Fartown Ground

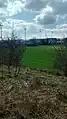
Looking at the Main stand side from Richmond Avenue/Scoreboard end in 2015

The ground was originally known as the St John's Ground, after Huddersfield St John's Cricket Club who became its original occupants in 1868, the ground had previously been owned by the proprietor of the George Hotel in Huddersfield.